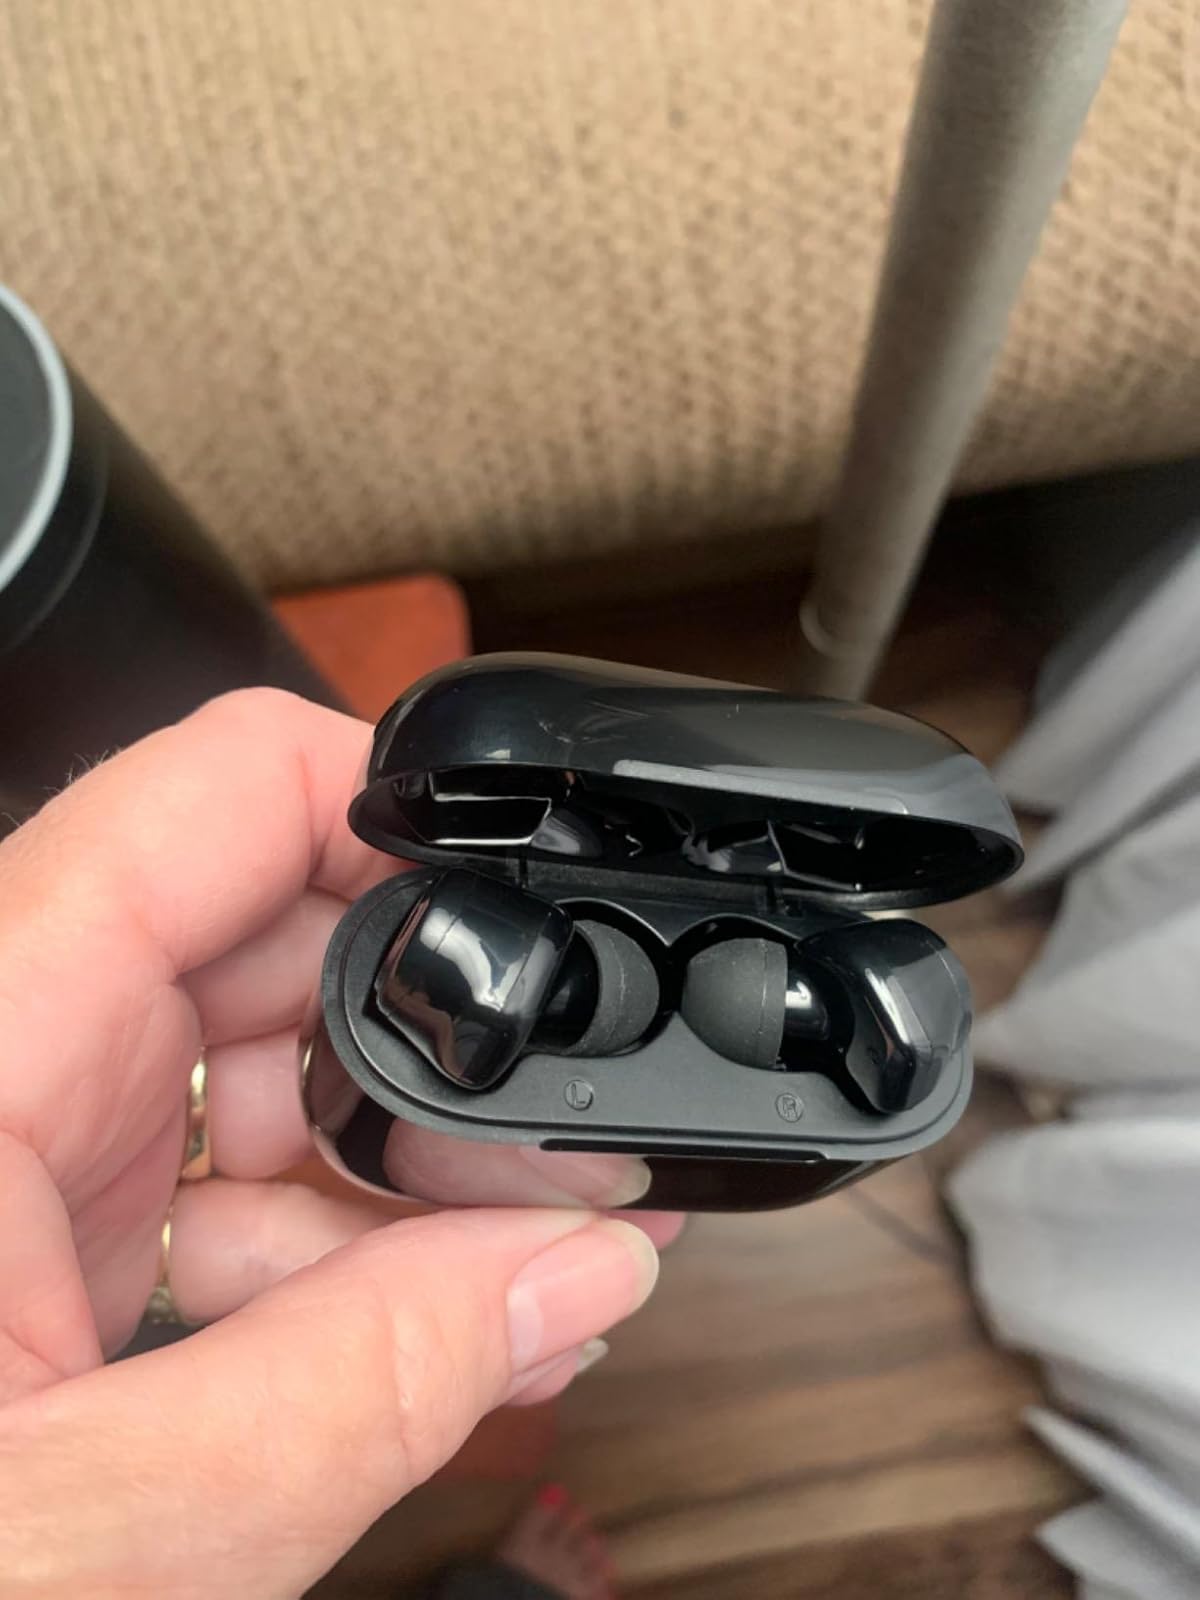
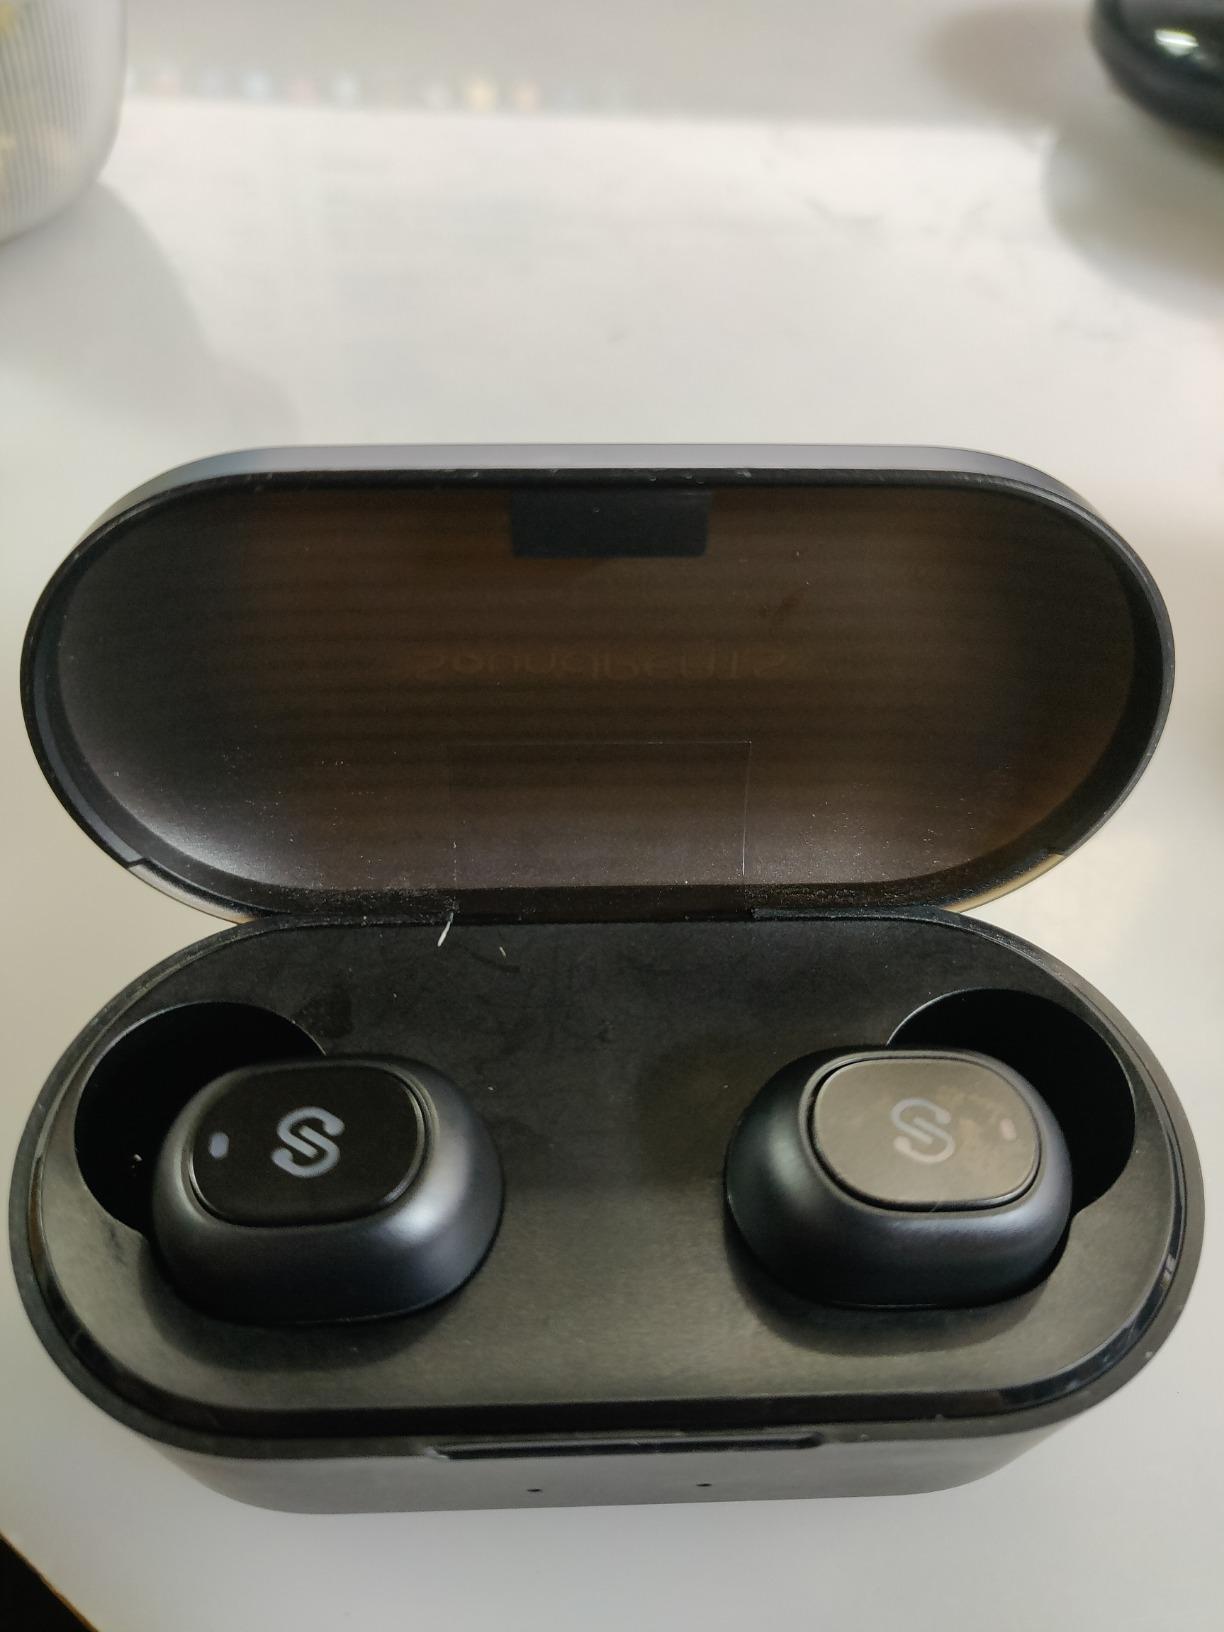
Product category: earbuds
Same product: no